Iron in folklore

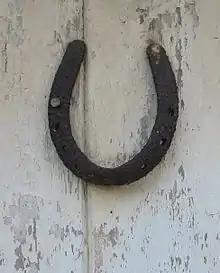
A horseshoe on a door is regarded as a protective talisman in some cultures.

Horseshoes are considered a good luck charm in many cultures, including those of England, Denmark, Lithuania, and Estonia, and its shape, fabrication, placement and manner of sourcing are all important. A common belief is that if a horseshoe is hung on a door with the two ends pointing up then good luck will occur. However, if the two ends point downwards then bad luck will occur. Traditions do differ on this point, however. In some cultures, the horseshoe is hung "points down" (so the luck pours onto a person standing under it); in others, it is hung "points up" (so the luck does not fall out); in others it does not matter so long as the horseshoe has been used (not new), was found (not purchased), and can be touched. In all traditions, luck is "contained" in the shoe and can "pour out" through the ends.